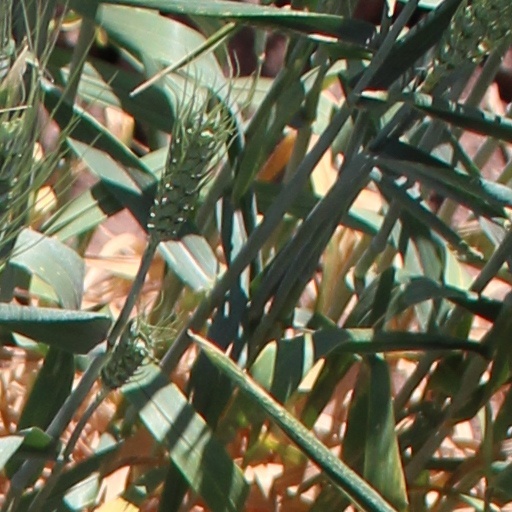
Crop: wheat